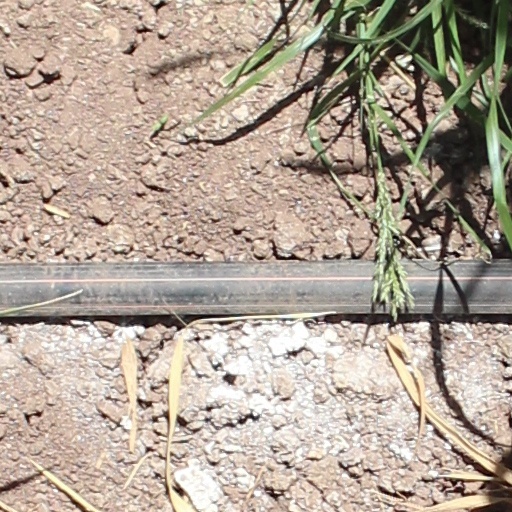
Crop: wheat